Architectural glass

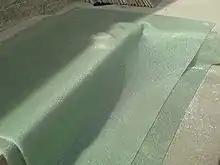
Broken tempered laminated glass "wet blanket effect"

Laminated glass is manufactured by bonding two or more layers of glass together with an interlayer, such as PVB, under heat and pressure, to create a single sheet of glass. When broken, the interlayer keeps the layers of glass bonded and prevents it from breaking apart. The interlayer can also give the glass a higher sound insulation rating.